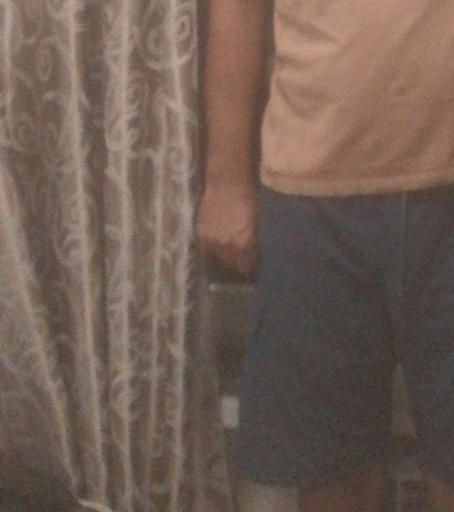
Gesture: no_gesture